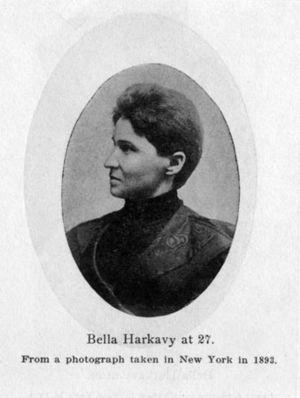
Alexander Harkavy, né le 5 mai 1863 et décédé le 2 novembre 1939, est un journaliste, philologue et lexicographe américain d'origine juive russe, ayant publié principalement en yiddish et en hébreu.